Corkscrew (Valleyfair)

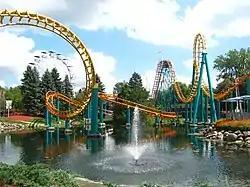
Corkscrew's current color scheme

Corkscrew is a steel roller coaster at Valleyfair in Shakopee, Minnesota, featuring one vertical loop and two corkscrews. Built in 1980, Corkscrew was planned to reflect the design of its sister roller coaster Corkscrew at Cedar Point. It is notably one of the first roller coasters to feature a double corkscrew, as well as a vertical loop. The main differences that the Valleyfair model has is the addition of a finale helix and the omission of the camelback before the loop. Until the hypercoaster Wild Thing (the fifth highest and fastest roller coaster in the world at the time it opened in 1996), Corkscrew was the only outdoor all-steel roller coaster in Minnesota. Corkscrew is currently the only roller coaster at Valleyfair with inversions. The coaster's track was painted blue when it opened in 1980, but was repainted orange and yellow in 2011.